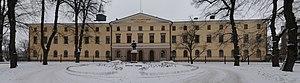
La maison académique est un bâtiment situé dans le quartier I du centre de Turku en Finlande.